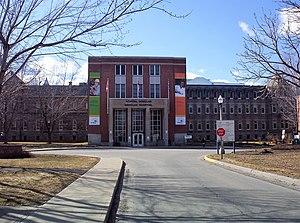
L'Institut Douglas, 6875, boulevard LaSalle, Verdun, Montréal, Québec, Canada
L’Institut Douglas, anciennement l'Hôpital Douglas, est un centre hospitalier de Montréal affilié à l'Université McGill et à l'Organisation mondiale de la santé, qui soigne les personnes souffrant de maladies mentales.